Elite

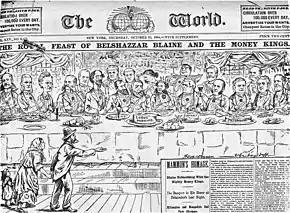
Political cartoon from October 1884, showing wealthy plutocrats feasting at a table while a poor family begs beneath

In political and sociological theory, the elite (from , to select or to sort out) are a small group of powerful or wealthy people who hold a disproportionate amount of wealth, privilege, political power, or skill in a group. Defined by the "Cambridge Dictionary", the "elite" are "the richest, most powerful, best-educated, or best-trained group in a society".